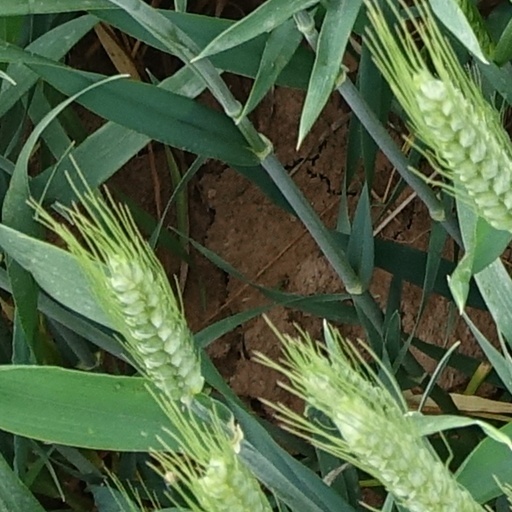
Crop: wheat